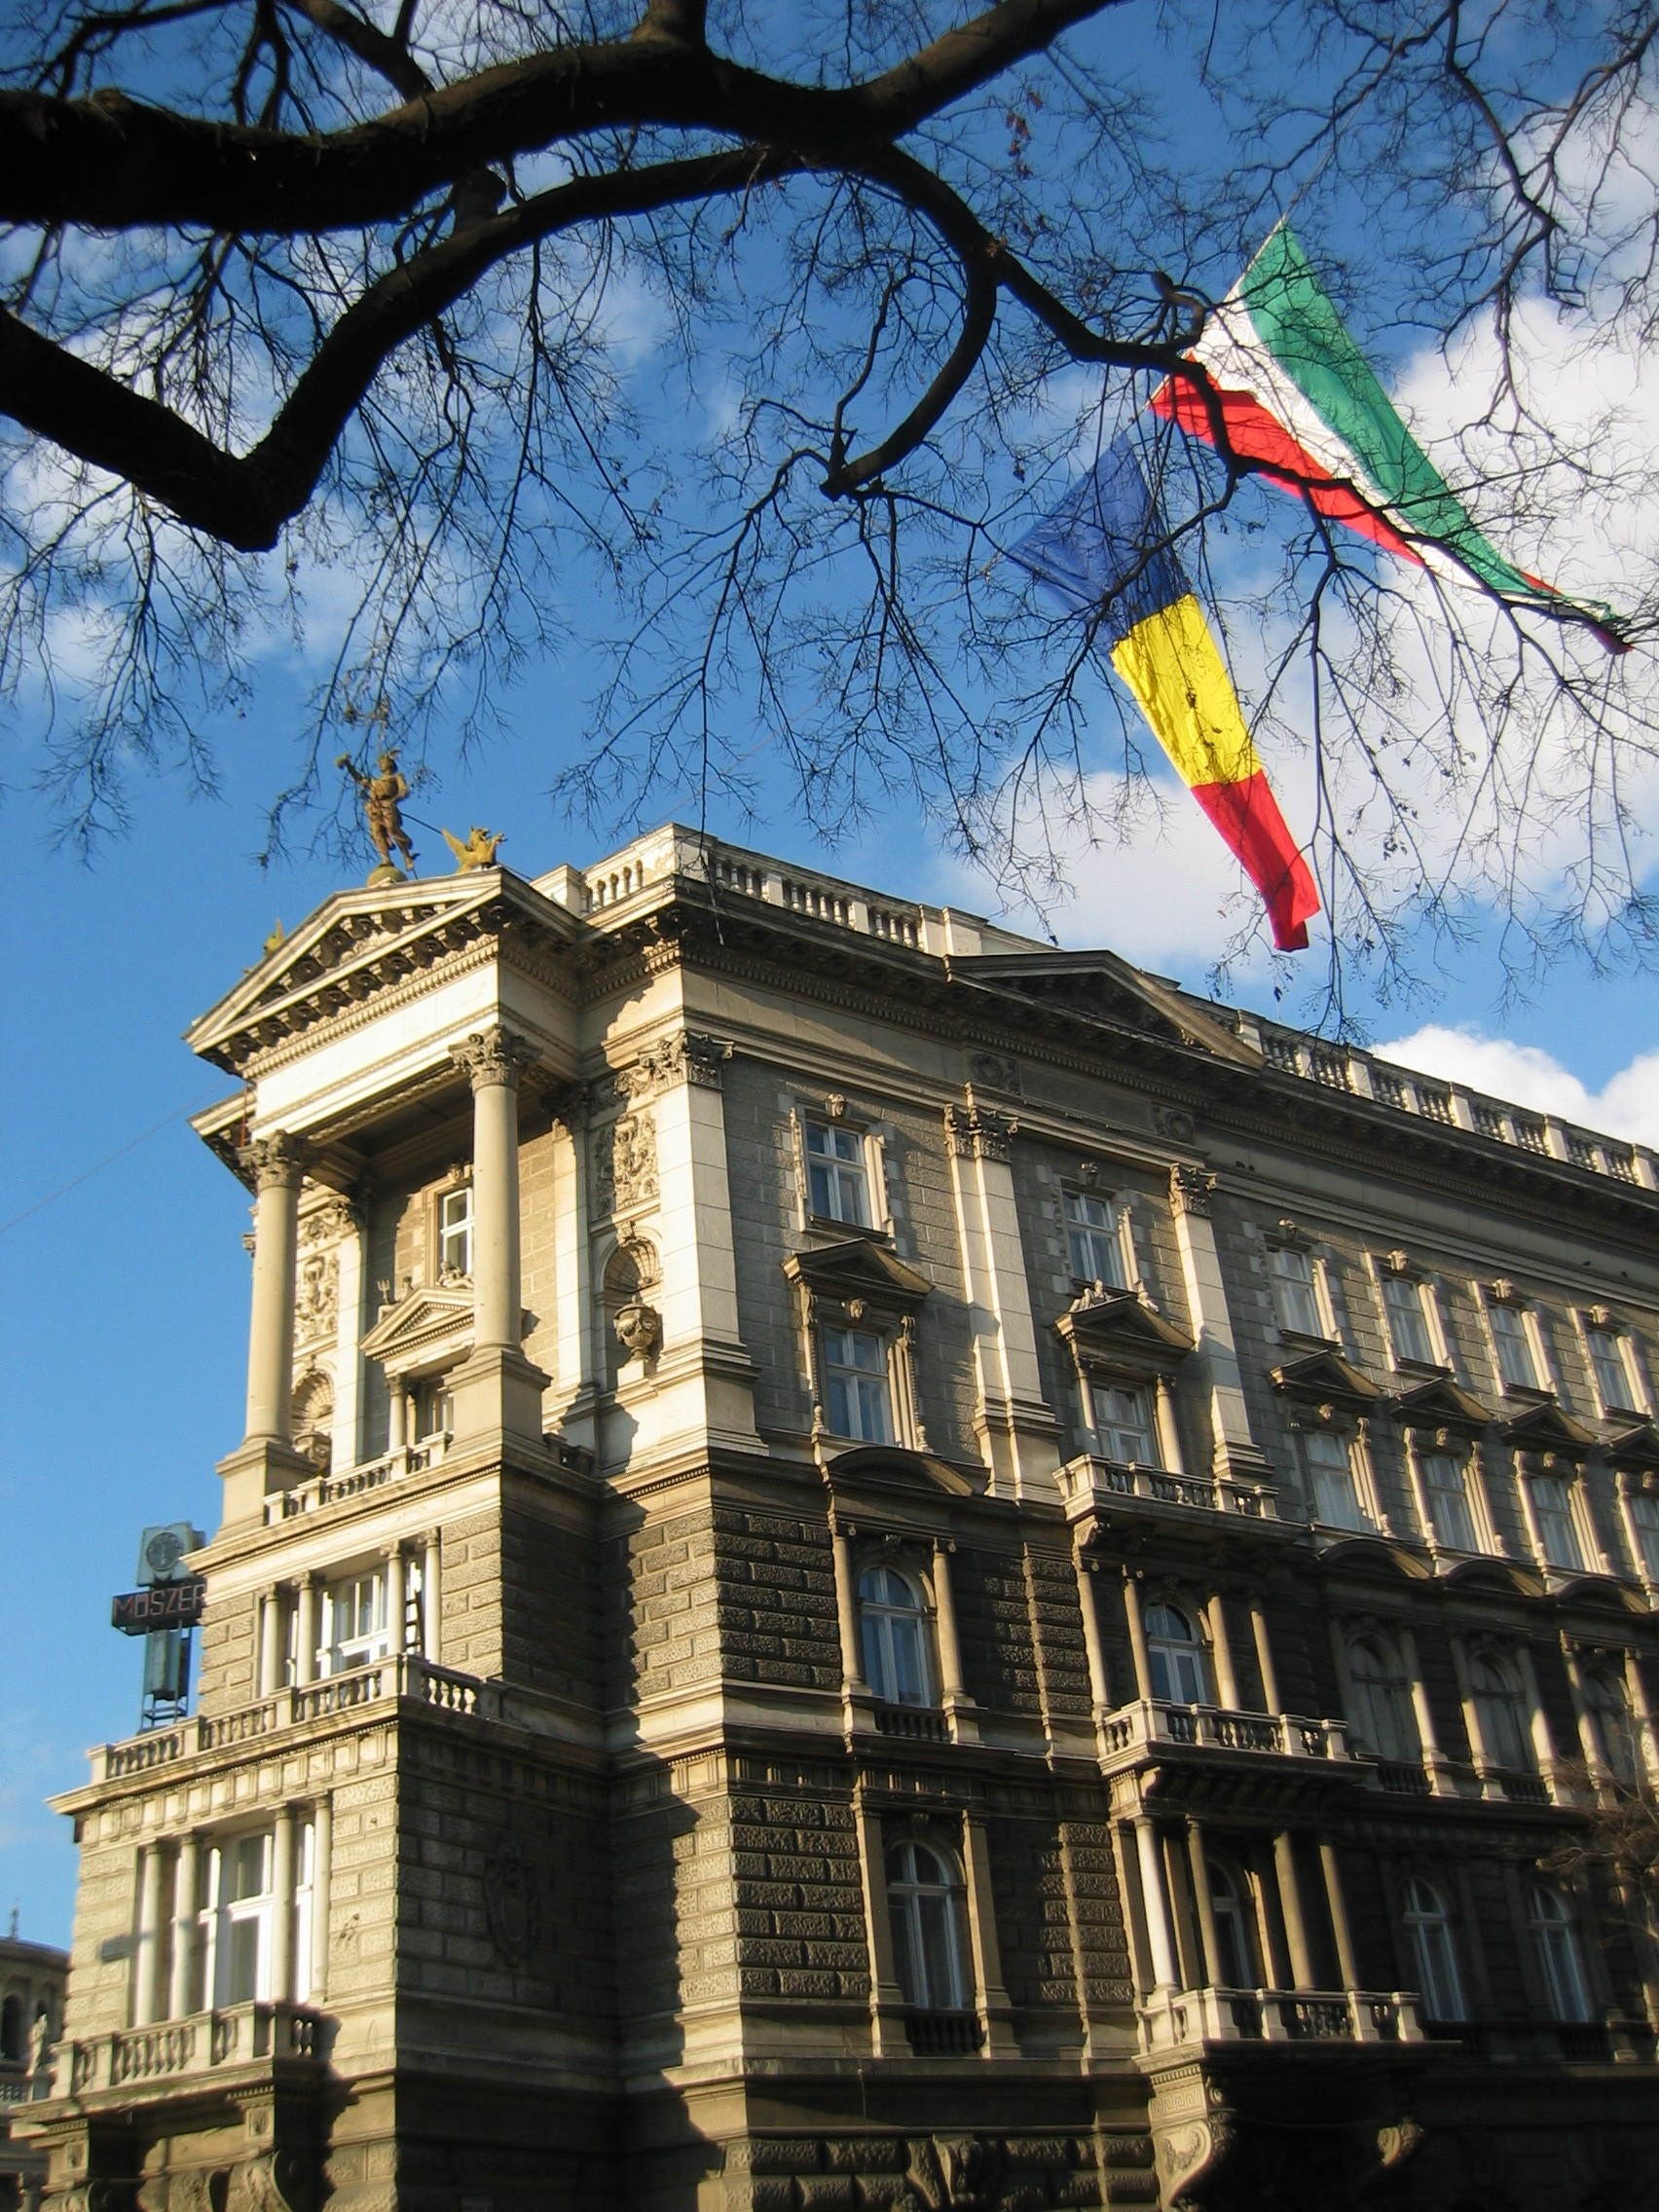
architecture, house, city, skyscraper, cityscape, downtown, europe, flag, landmark, facade, tower block, budapest, hungary, urban area